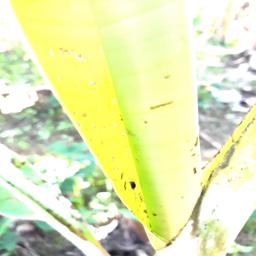
Label: BANANA APHIDS